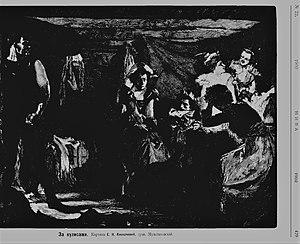
Elena Klokatchiova est une peintre russe et soviétique, dessinatrice, née le 13 novembre 1871 à Saint-Pétersbourg et morte à une date inconnue mais avant 1943. Elle est connue surtout pour son portrait de Grigori Raspoutine, conservé aujourd'hui au Musée de l'Ermitage. En 1942-1943, durant le siège de Léningrad, elle réalise quelques portraits de médecins espagnols de la Division bleue espagnole casernés à Pavlovsk, où existait un hôpital et un centre d'évacuation.